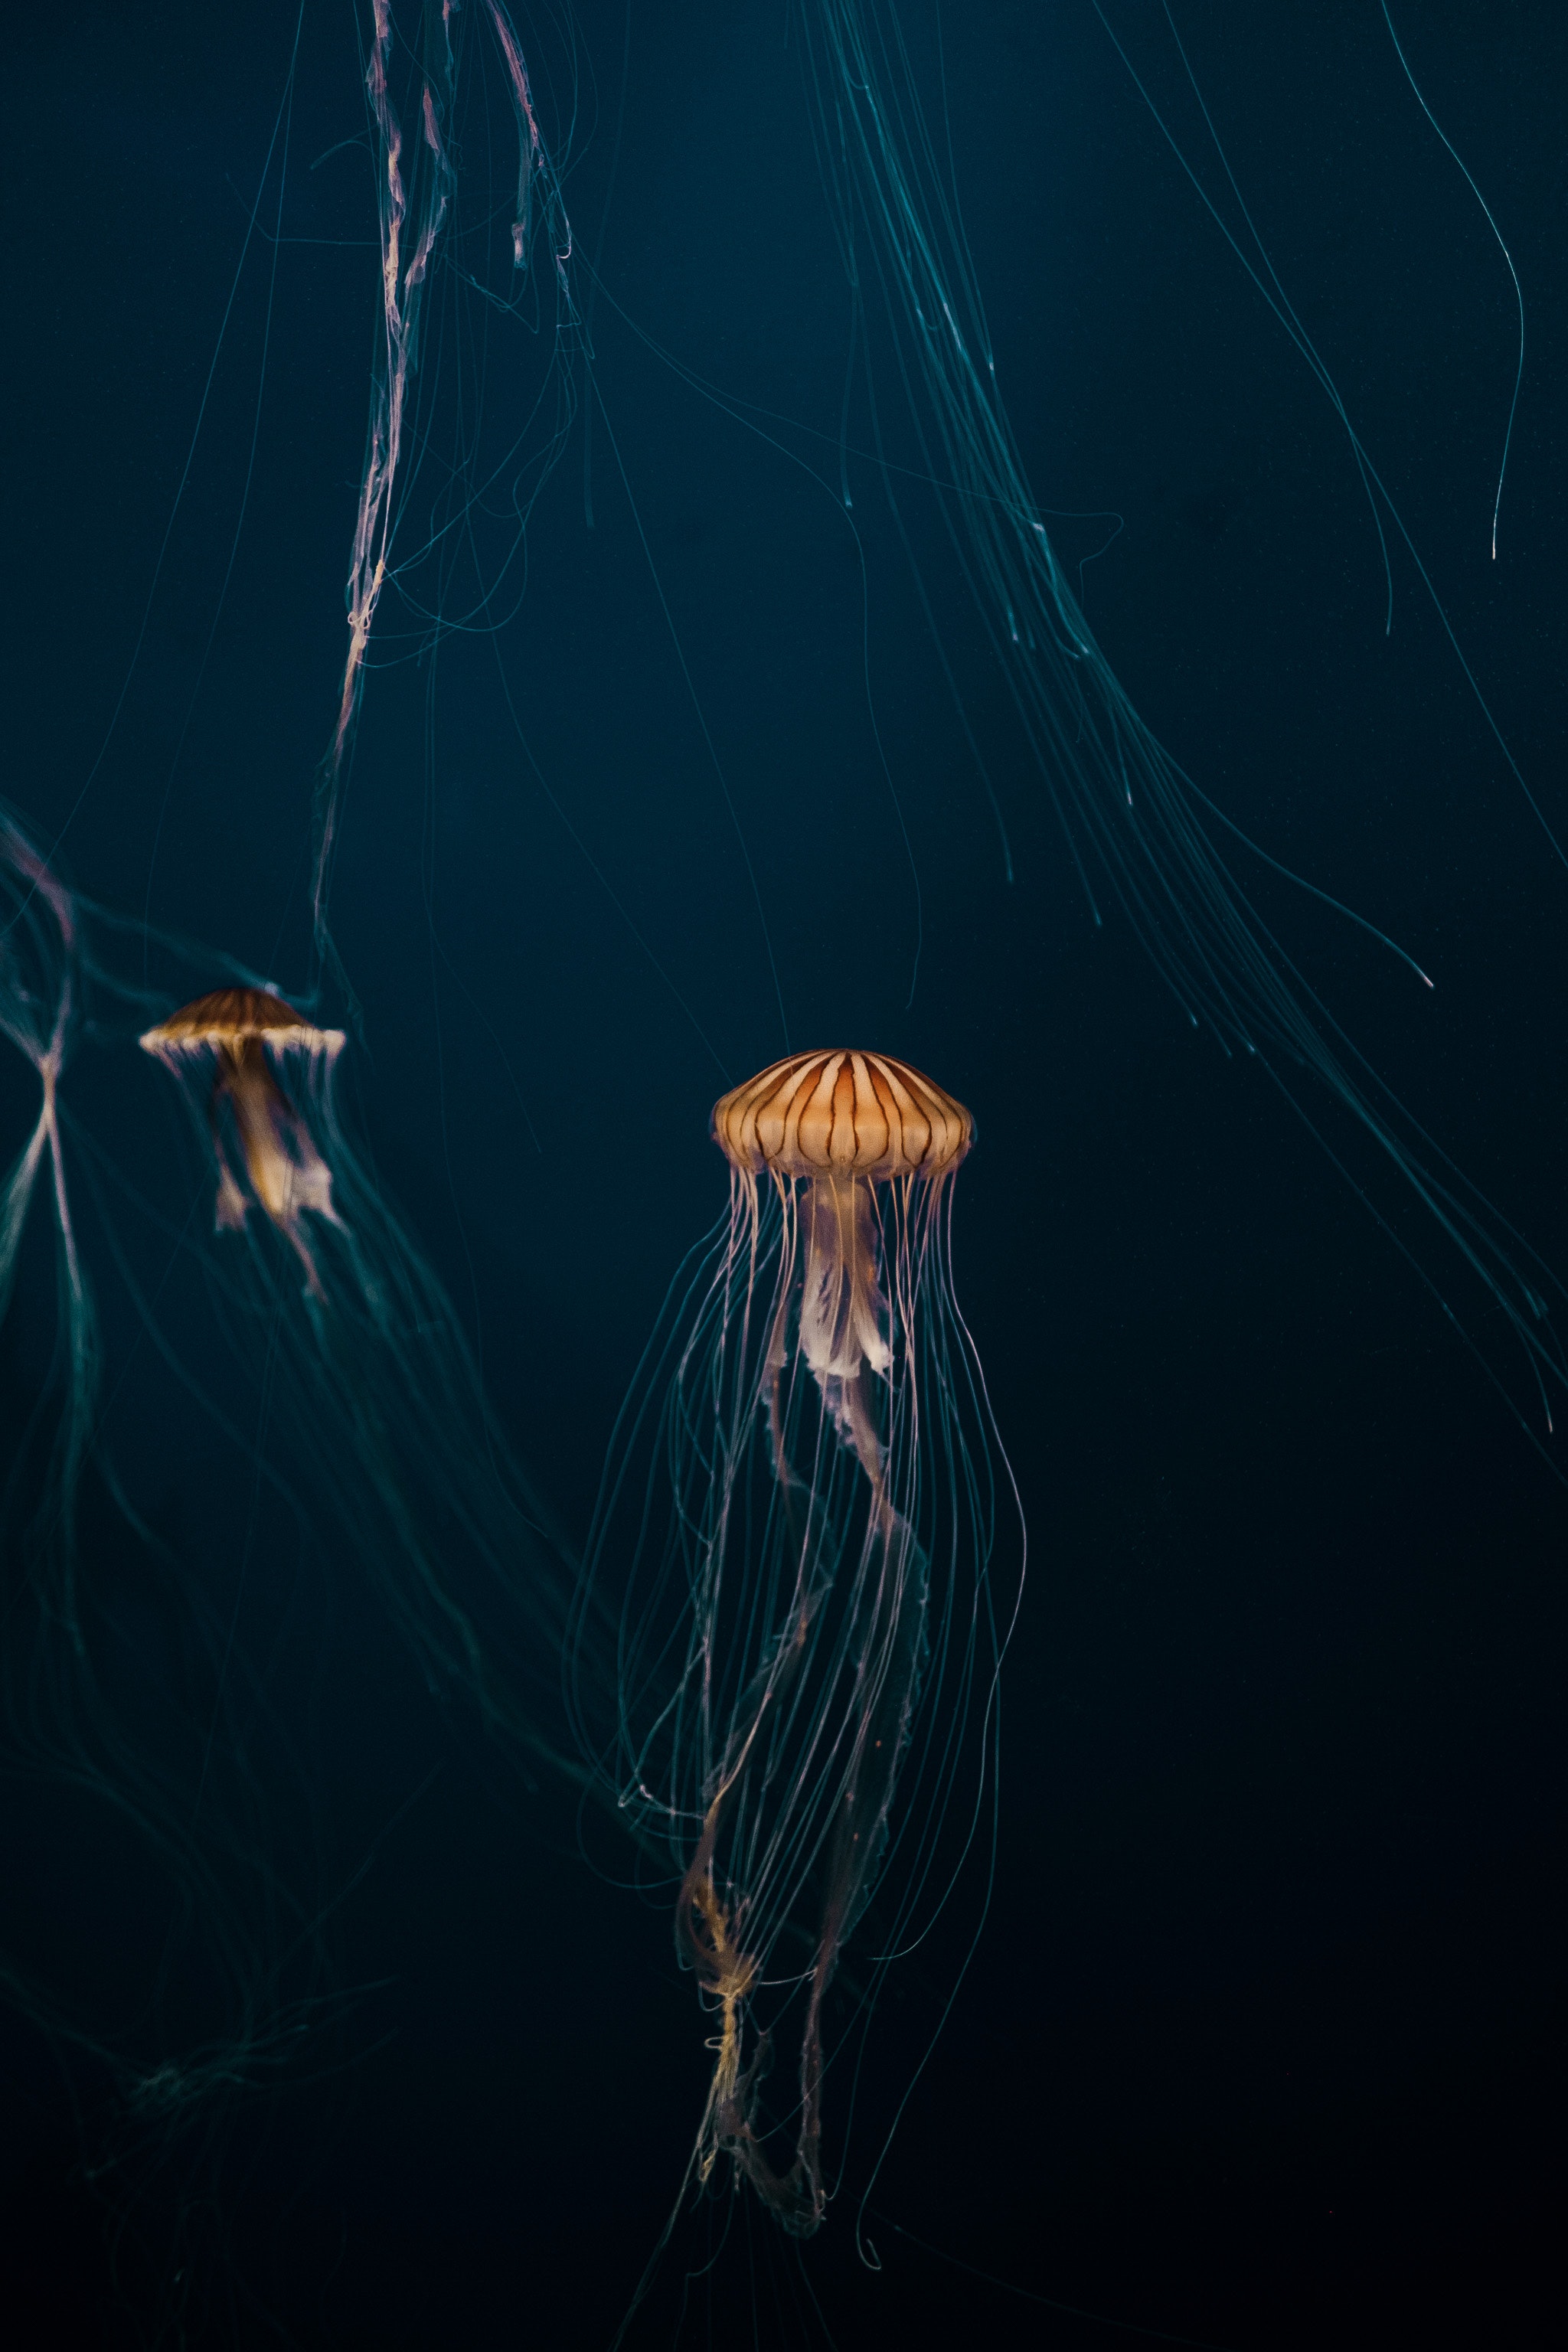
animals, water, jellyfish, vertebrate, marine invertebrates, azure, fluid, organism, body of water, liquid, underwater, aqua, marine biology, bioluminescence, electric blue, cnidaria, invertebrate, darkness, plankton, Transparent material, ocean, sky, event, stock photography, science, Box jellyfish, wildlife, macro photography, sea, aquarium